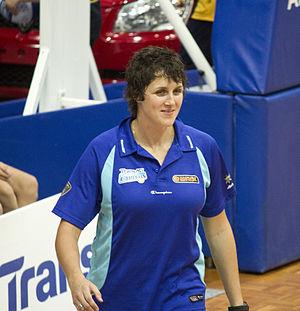
Natalie Porter, née le 16 décembre 1980 à Melbourne, est une joueuse de basket-ball australienne.